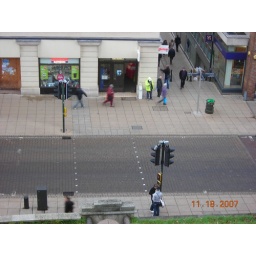
Taken from just outside the castle on the hill in the center of Norwich, while we were out for the afternoon.